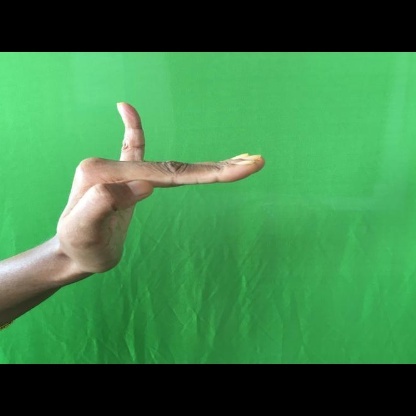
Mudra: Hamsapaksha